Nevis Historical and Conservation Society

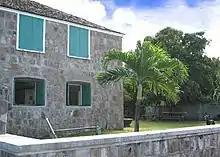
A view of the east end of the museum building (Hamilton House)

The Alexander Hamilton Museum was for many years located in the building known as 'Hamilton House', a stone building on the waterfront near the center of Charlestown, the capital of Nevis. This Georgian building was built on the ruins of an earlier structure, now thought to be a stable that was destroyed by a hurricane in 1840. It now houses the Society's offices and the Museum of Nevis History. The building's upper floor hosts the Nevis Island Government's Legislative Offices, the Nevis Island Assembly. The museum building was long thought to be the house where the American statesman and Founding Father Alexander Hamilton was born and lived during his childhood.